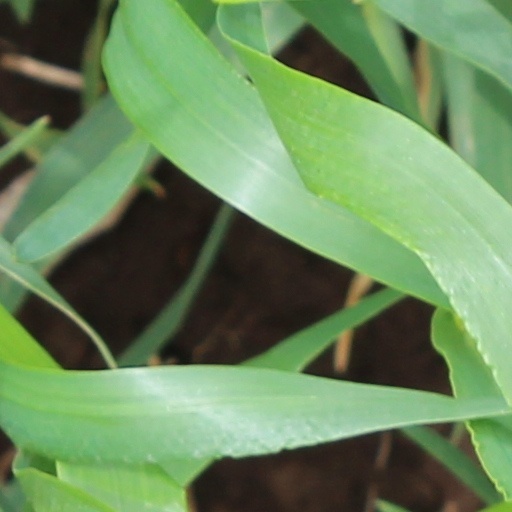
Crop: wheat